Sackboy

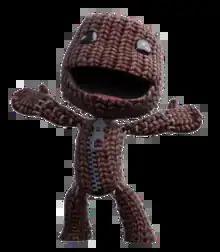
Sackboy as he appears in "" (2020)

Sackboy is a fictional character and main protagonist of the "LittleBigPlanet" video game series published by Sony Interactive Entertainment. Introduced in the 2008 video game "LittleBigPlanet", Sackboy is a small, anthropomorphic, humanoid doll-like character made of burlap sack with a brown knit pattern by default, with a zip fastener and button eyes. Sackboy was originally designed to be a "blank canvas" for "LittleBigPlanet" players, and is fully customisable using costumes which are either in-game unlockable content, or purchased as downloadable content (DLC) from the PlayStation Store. Sackboy was jointly created by the founding members of British game studio Media Molecule. Scottish composer Kenneth Young provided the vocal effects for the character from 2008 to 2014.